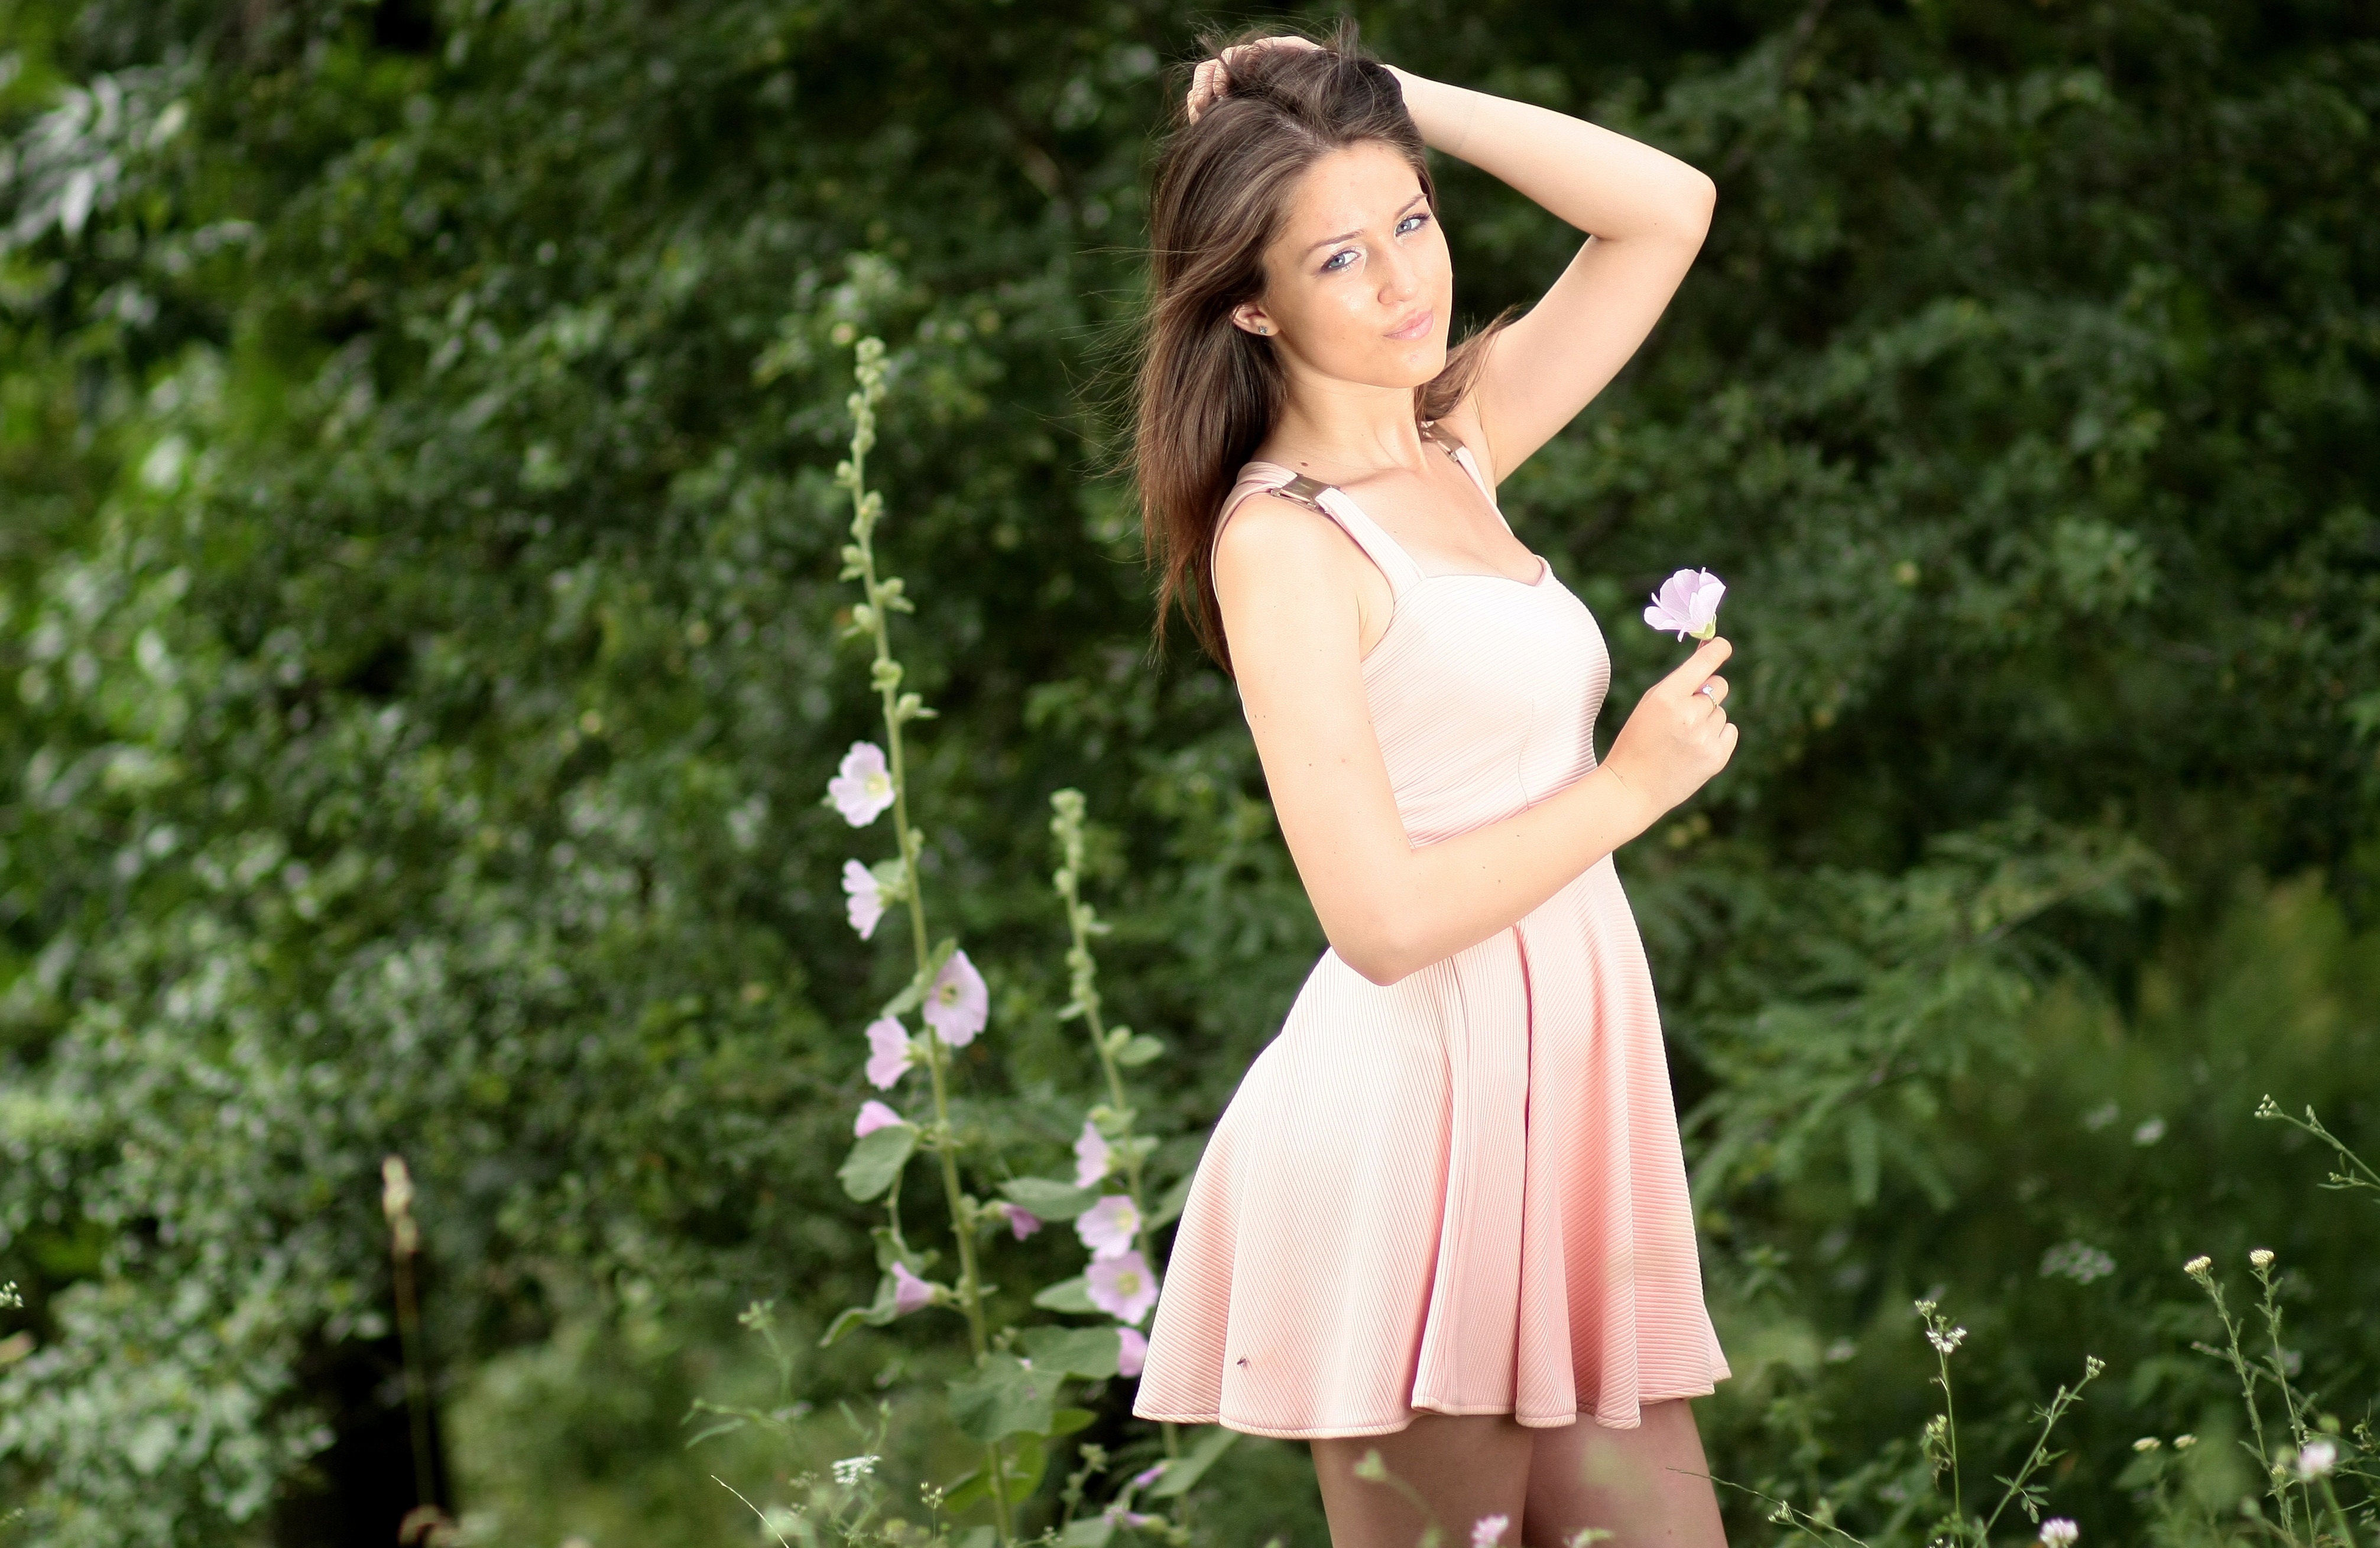
nature, person, girl, woman, hair, photography, flower, model, spring, green, fashion, clothing, lady, blonde, hairstyle, long hair, dress, beauty, blond, blue eyes, abdomen, photo shoot, portrait photography, art model